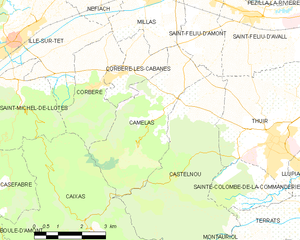
Camélas
Kort over kommunen
Kort over kommunen
Camélas er en by og kommune i departementet Pyrénées-Orientales i Sydfrankrig.